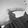
ASL letter: G